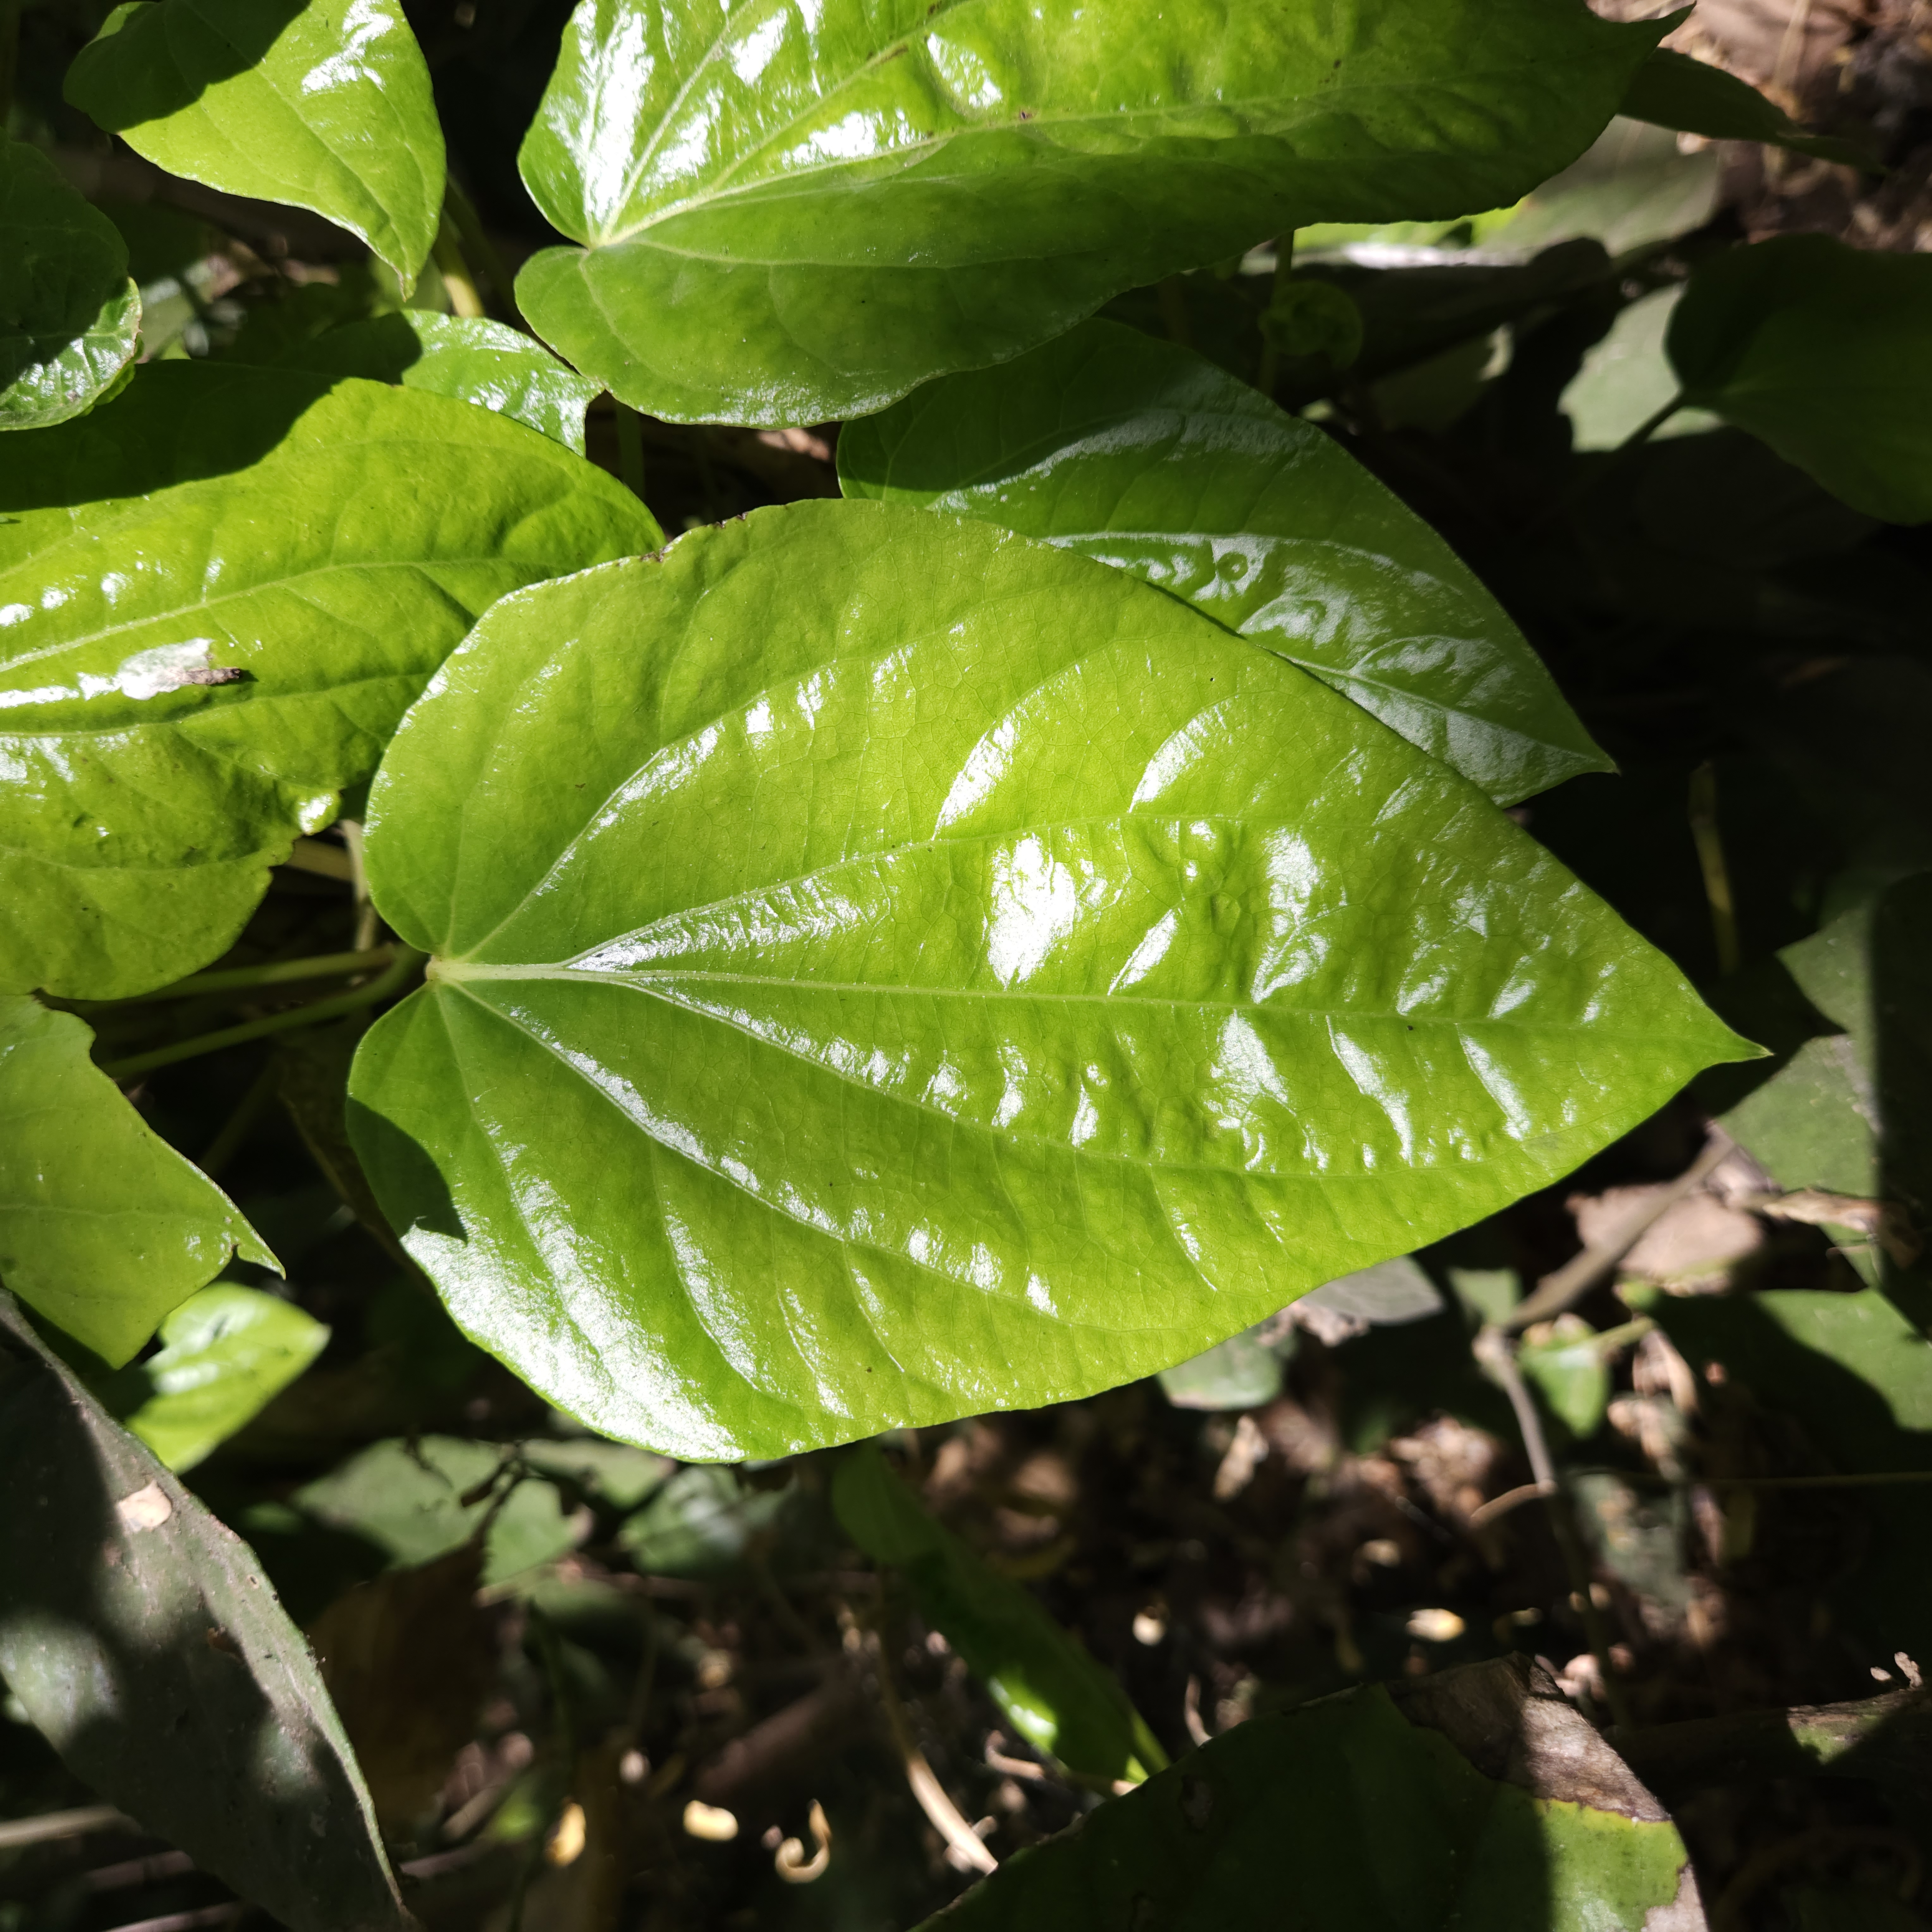
Label: Healthy